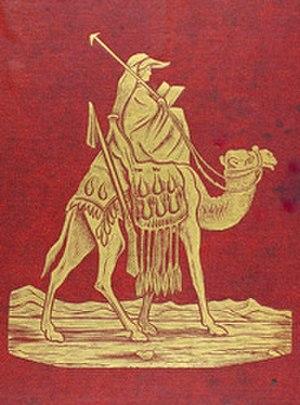
Emily Anne Beaufort est une illustratrice, écrivaine et infirmière britannique. Il y a des rues qui portent son nom et des expositions permanentes du musée à son sujet en Bulgarie. Elle a créé des hôpitaux et des moulins pour aider les Bulgares après l'Insurrection bulgare d'avril 1876 qui a précédé le rétablissement de la Bulgarie. Elle reçoit la médaille de la Croix rouge royale de la reine Victoria pour avoir établi un autre hôpital au Caire.